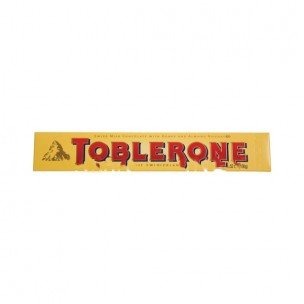
Item Name: TOBLERONE CHOC BAR MLK, 3.52 OZ12
Value: 2.0
Unit: Count

Price: 3.39